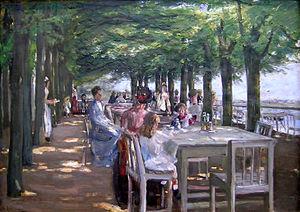
Max Liebermann est un peintre et graveur allemand né le 20 juillet 1847 à Berlin et mort le 8 février 1935, dans la même ville. Il a été contemporain du mouvement impressionniste, sans s'y associer.